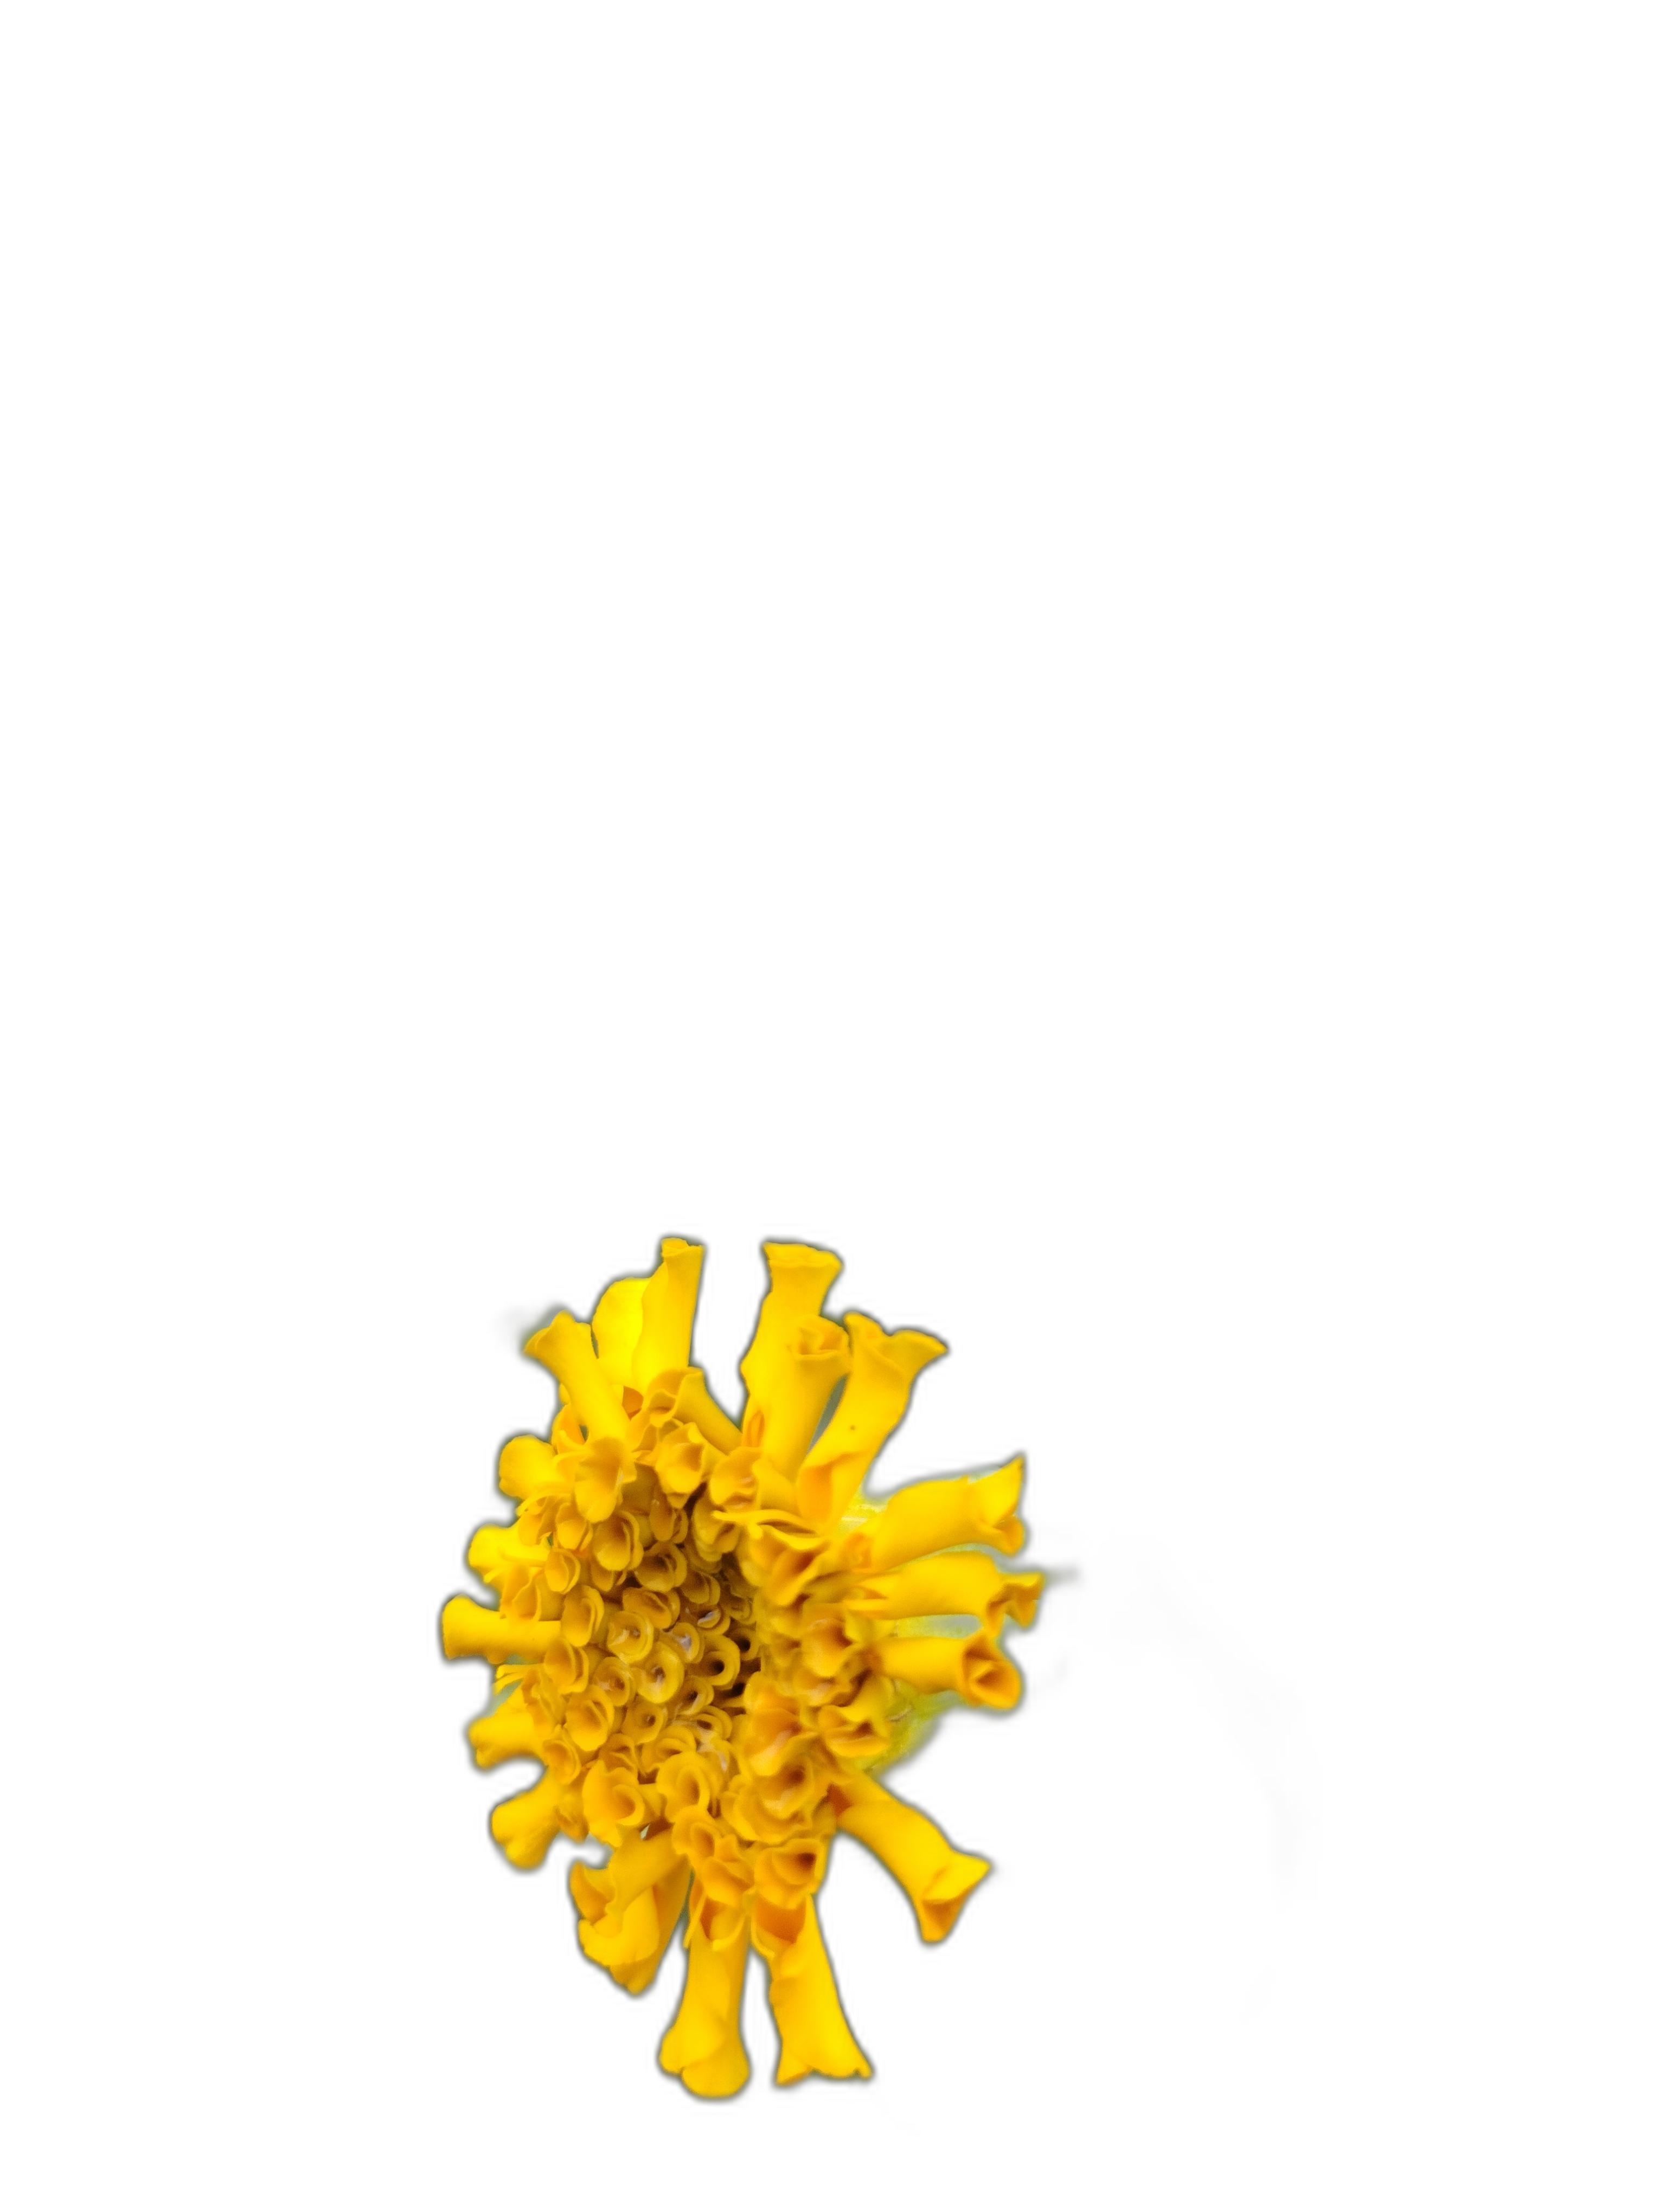
Label: Marigold